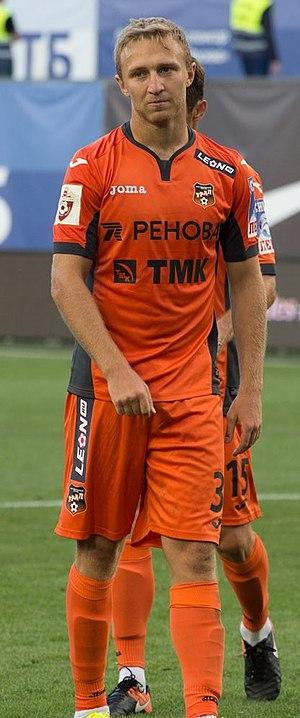
Varazdat Haroyan, né le 24 août 1992, est un footballeur international arménien évoluant actuellement au poste de défenseur central à l'Oural Iekaterinbourg.